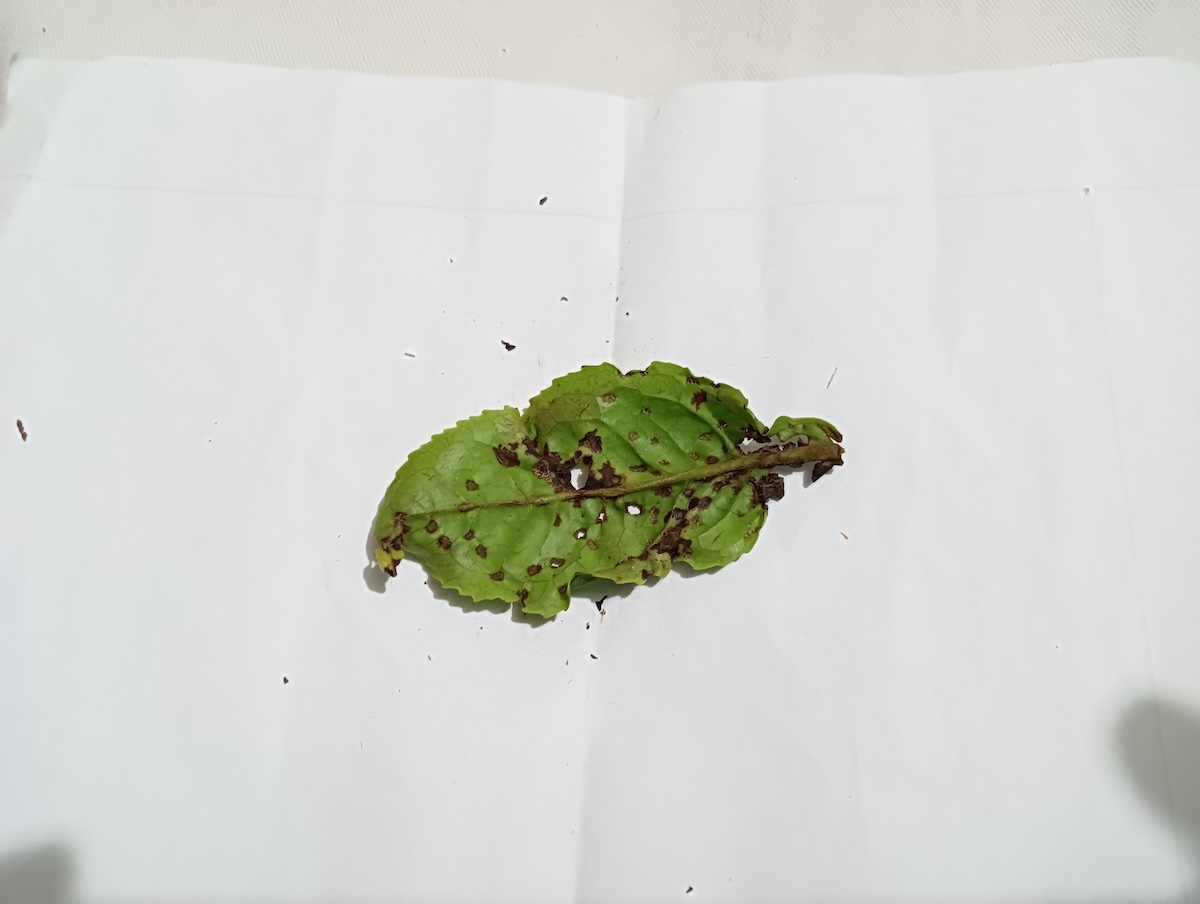
Label: Green mirid bug